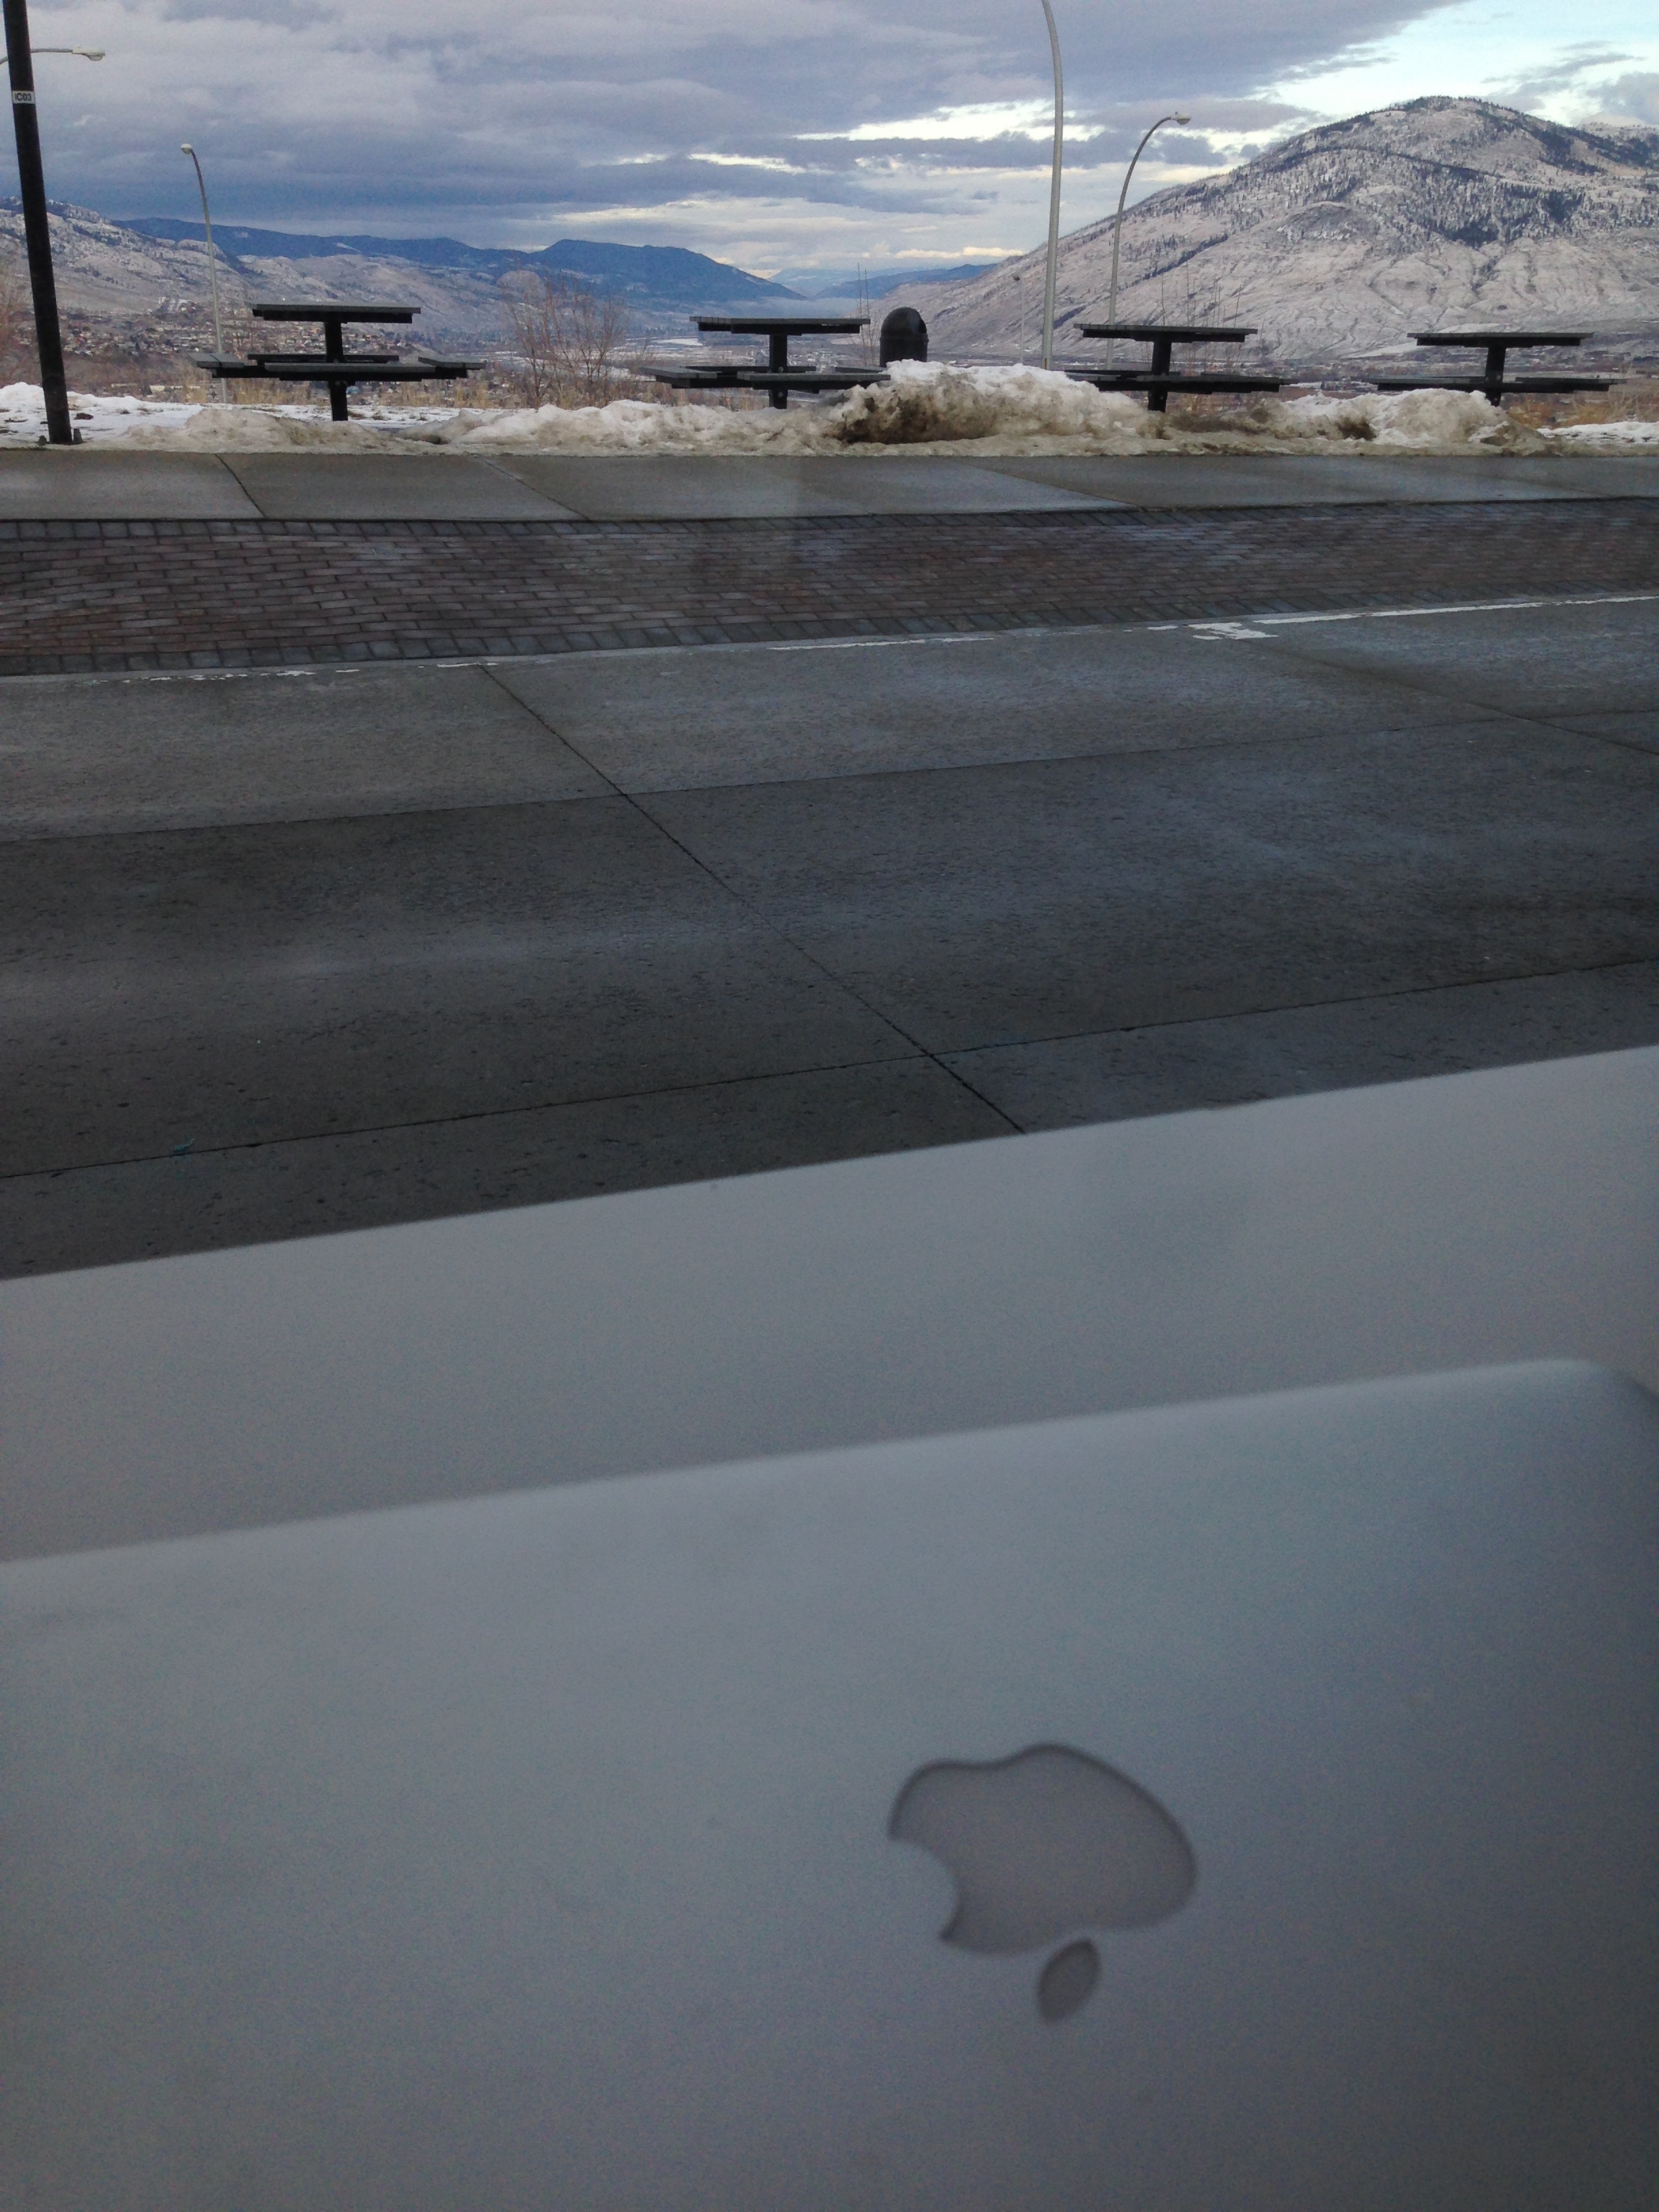
snow, white, reflection, vehicle, flight, weather, canada, britishcolumbia, shape, kamloops, atmospheric phenomenon, atmosphere of earth